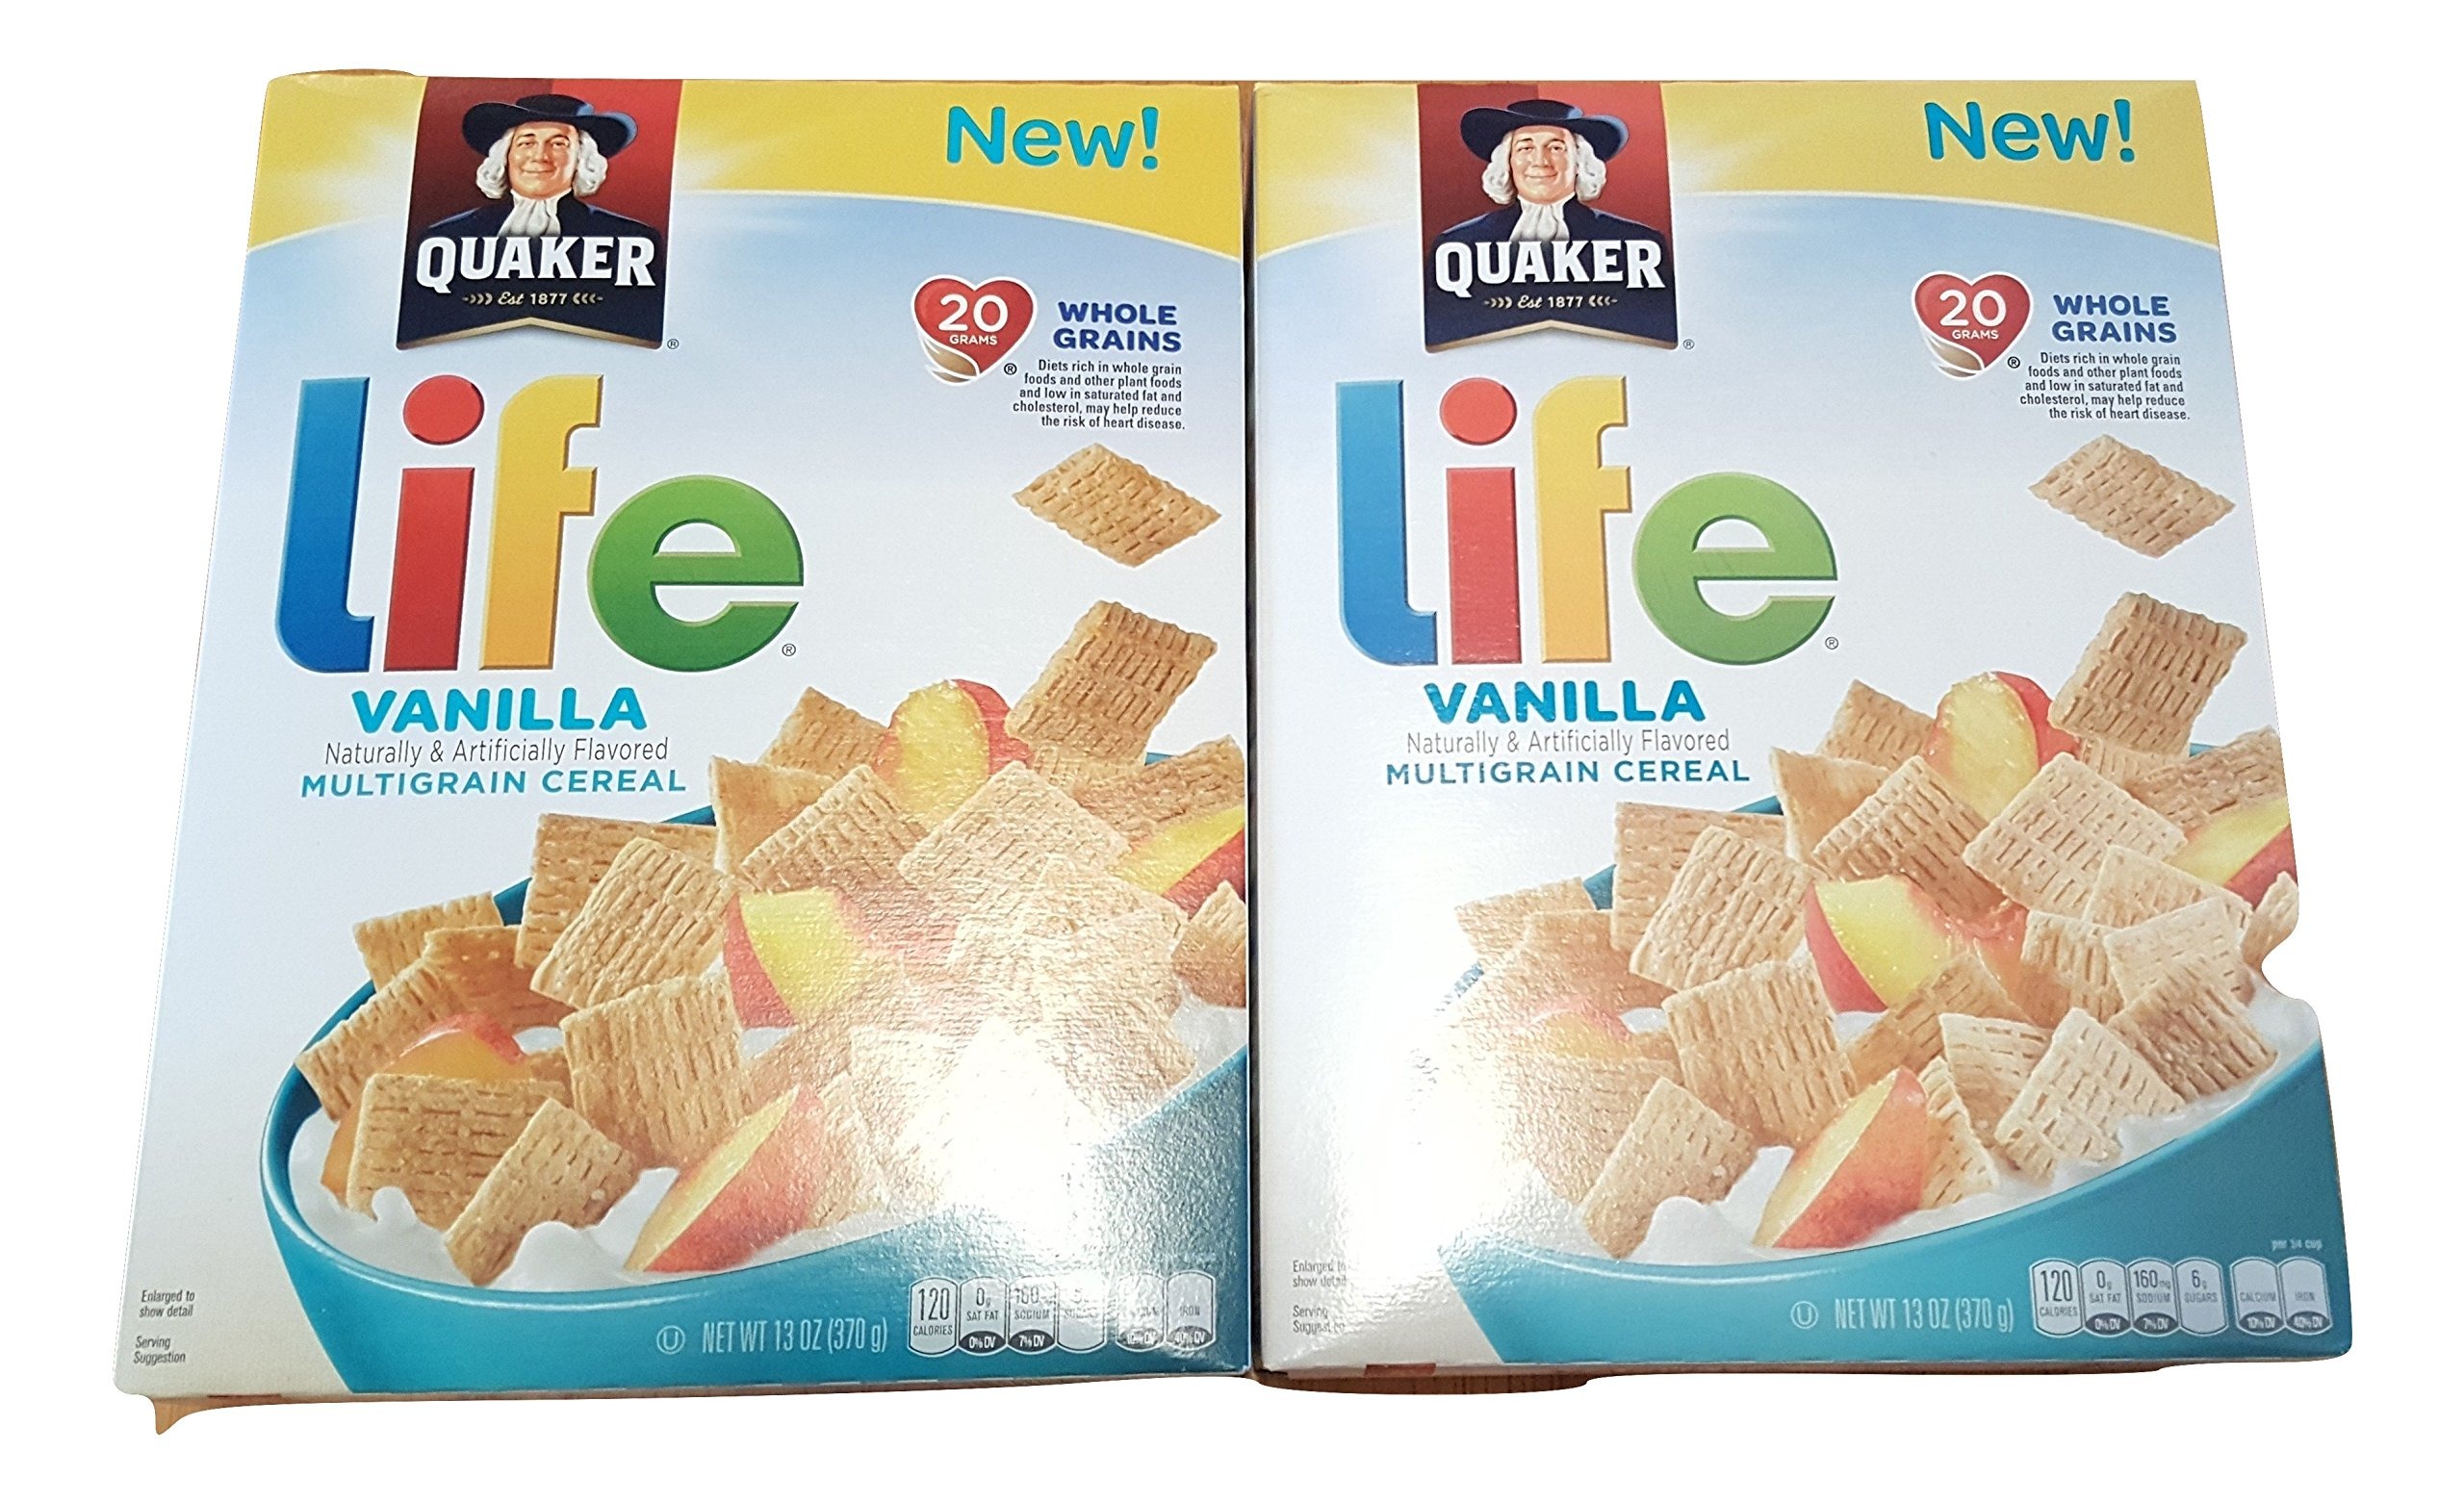
Item Name: Quaker Life Vanilla Multigrain Cereal 13 oz Pack of 2
Bullet Point 1: Excellent source of B vitamins to help convert food into energy
Bullet Point 2: 20 grams of whole grains per serving
Product Description: Just like the little ones you love, Vanilla Life Cereal is simple, sweet and totally irresistible. Made with whole grains and oats, it has a familiar hint of sweetness, with a warm, buttery, vanilla finish. Tall, small or in-between, everyone in the family will want to grab a bowl and dig in.
Value: 26.0
Unit: Ounce

Price: 70.46